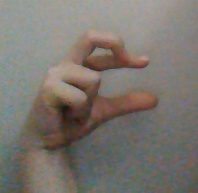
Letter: thal